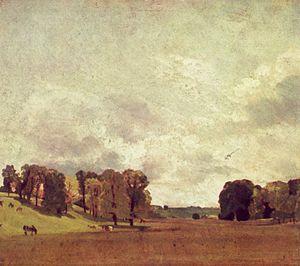
Donwell Abbey est le domaine ancestral de Mr Knightley, protagoniste masculin d'Emma, quatrième roman édité de Jane Austen, paru fin 1815. Ce domaine imaginaire est situé dans le Surrey, à environ un mile au sud de Hartfield, la demeure de l'héroïne, Emma Woodhouse, et de la bourgade de Highbury. La ville la plus proche est Kingston, à l'époque un gros bourg en amont de Londres sur la rive droite de la Tamise, et Londres n'est qu'à 16 miles, facilement accessible dans la journée.